Kava

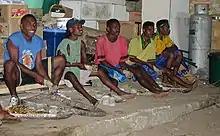
Kava root being prepared for consumption in Asanvari village on Maewo Island, Vanuatu (2006).

Water extraction is the traditional method for preparation of the plant. Pharmaceutical and herbal supplement companies extract kavalactones from the kava plant using solvents such as supercritical carbon dioxide, acetone, and ethanol to produce pills standardized with between 30% and 90% kavalactones.